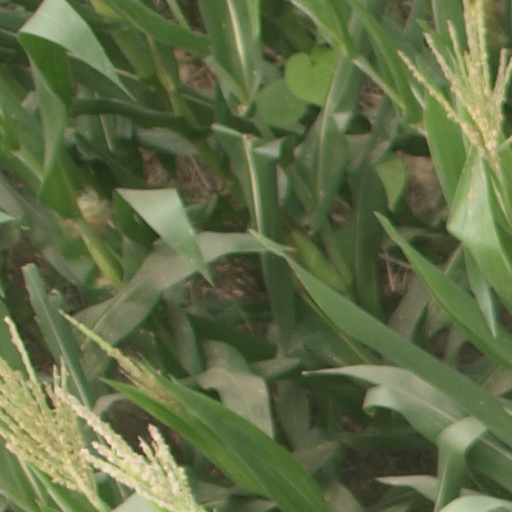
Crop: maize; corn